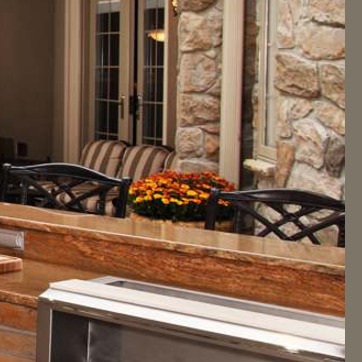
Material: food